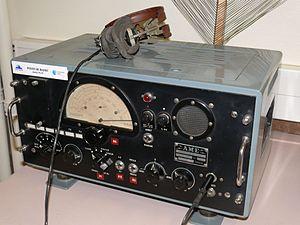
Poste de radio des années 1940-1950, dans l'observatoire (Nord, France).
Un radioécouteur désigné aussi par SWL est un passionné qui écoute les transmissions par ondes radioélectriques au moyen d'un Récepteur radio approprié et d'une antenne dédiée aux bandes qu'il désire écouter : l'aviation donc, la radiodiffusion, les radioamateurs, les satellites, les Bandes marines, les astres, les agences de presse, la météorologie, etc.